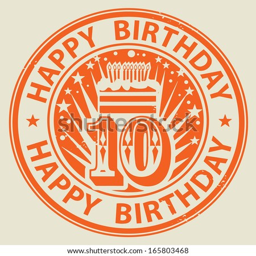
grunge rubber stamp with candles , cake and the text written inside the stamp